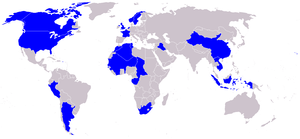
Le Northrop A-17 ou Northrop Gamma 2F était une version évoluée du Northrop Gamma. Cet avion d'attaque au sol biplace monomoteur, fut construit en 1935 par la Northrop Corporation pour le compte de l'US Army Air Corps.